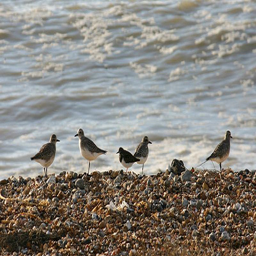
A flock of birds standing on top of a rocky beach.
A group of birds standing on a pebble beach by the ocean.
these birds are in the surf looking for food
Five birds walk along the beach on a sunny day.
a row of sea gulls on a gravel shoreline next to the ocean